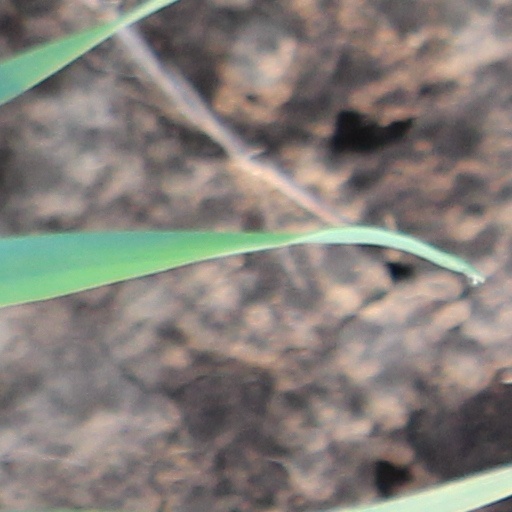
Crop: wheat